Good to Be Bad

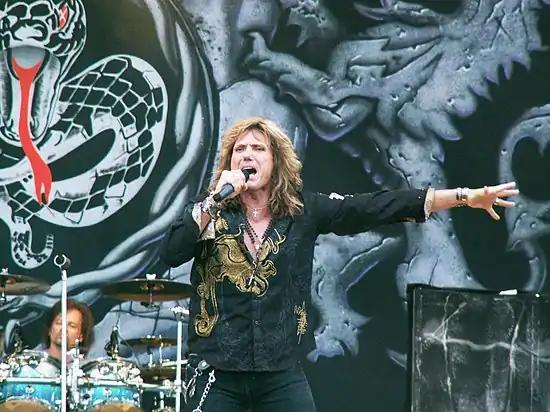
David Coverdale performing with Whitesnake at the 2008 Arrow Rock Festival, Nijmegen, Netherlands

The "Good to Be Bad" tour resumed at Manaus, Brazil on 3 May 2008 and later went on to forty countries followed by South America, Europe, and Japan, respectively. During the summer of 2008, the band co-headlined in Sweden Rock Festival dated from 4–7 June. They also toured with Def Leppard (consisting of former Whitesnake's lead guitarist from 1987–88, Vivian Campbell) in the UK supported alongside Thunder and Black Stone Cherry, both respectively toured for each of the two leg sets, first at Glasgow SECC on 17 June, lasting for about a month until 17 July at Nottingham at Motorpoint Arena. Whitesnake also co-headlined with Alice Cooper from 18 November through the first day of December. Former Whitesnake band member Adrian Vandenberg was guested on two concerts, on 15 June at Arrow Rock Festival located at Nijmegen and at Tilburg (concluding the tour) on 20 December, both of which happened during the 2008 "Good to Be Bad" tour. The band then again took a six-month touring hiatus to recuperate for the upcoming 2009 "Still... Good to Be Bad" tour.